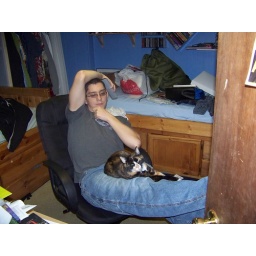
At my family's house in Park Ridge on Christmas Eve. My nephew Chris with his cat Chloe.